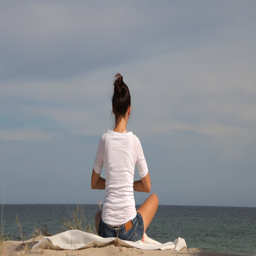
woman doing yoga on the coast of the sea